Sky position (RA, Dec in degrees): 176.922, -0.9179
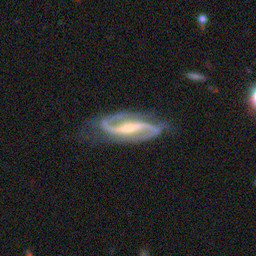
Galaxy morphology: Barred Spiral Galaxies